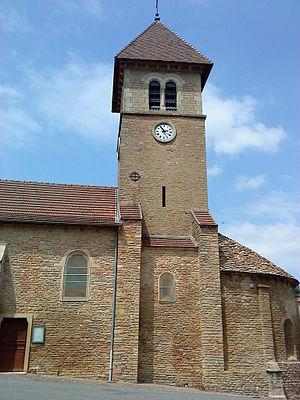
Eglise Saint-Pierre de Solutré-Pouilly (Saône-et-Loire, France)
Solutré-Pouilly est une commune française située dans le département de Saône-et-Loire en région Bourgogne-Franche-Comté.